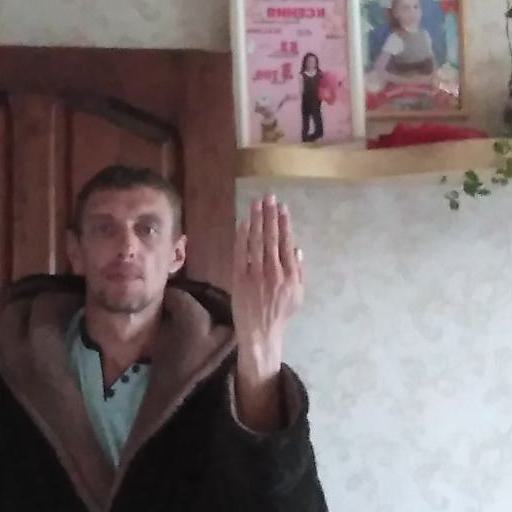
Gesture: stop_inverted